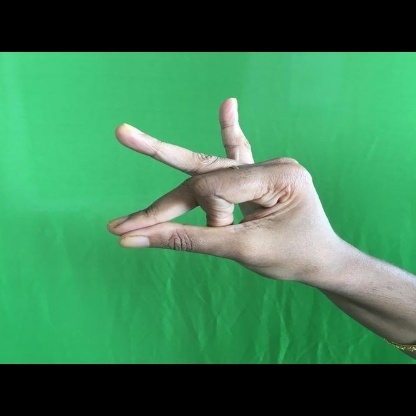
Mudra: Bramaram